Vault Beach

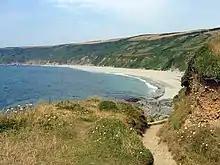
Vault Beach seen from the north

Vault Beach (also Bow Beach) is situated on the south coast of Cornwall, England, UK, near Gorran Haven. The beach consists mainly of shingle but does have some sand at low tide. Vault Beach faces southeast onto the English Channel and lies between Cadythew Rocks in the north and Dodman Point at the southern end.